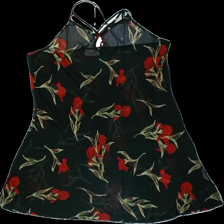
View: front
Type: Tank top
Category: Ladies
Brand: Not in the list
Brand text on label: giani seroti
Colors: Black, Red, Green
Material: 100% polyester
Pattern: Floral print
Cut: Regular
Size: M
Season: Summer
Damage location: middle center
Price range: 50-100
Recommended usage: Reuse
Description: svart genomskinligt linne med blommor på